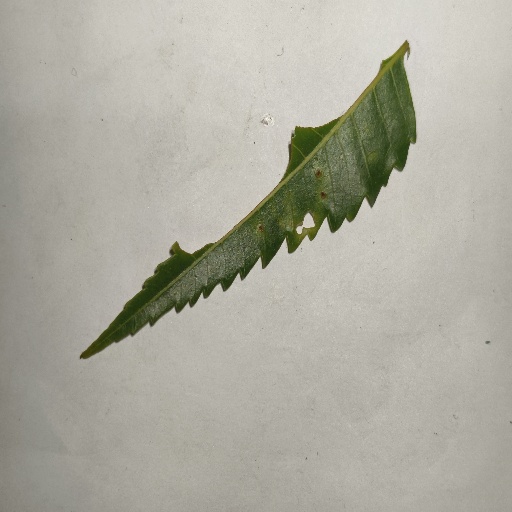
Species: Neem
Leaf condition: Shot Hole Leaf